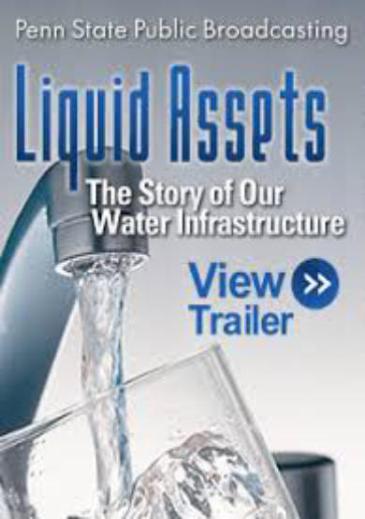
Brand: liquid assets
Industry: Necessities